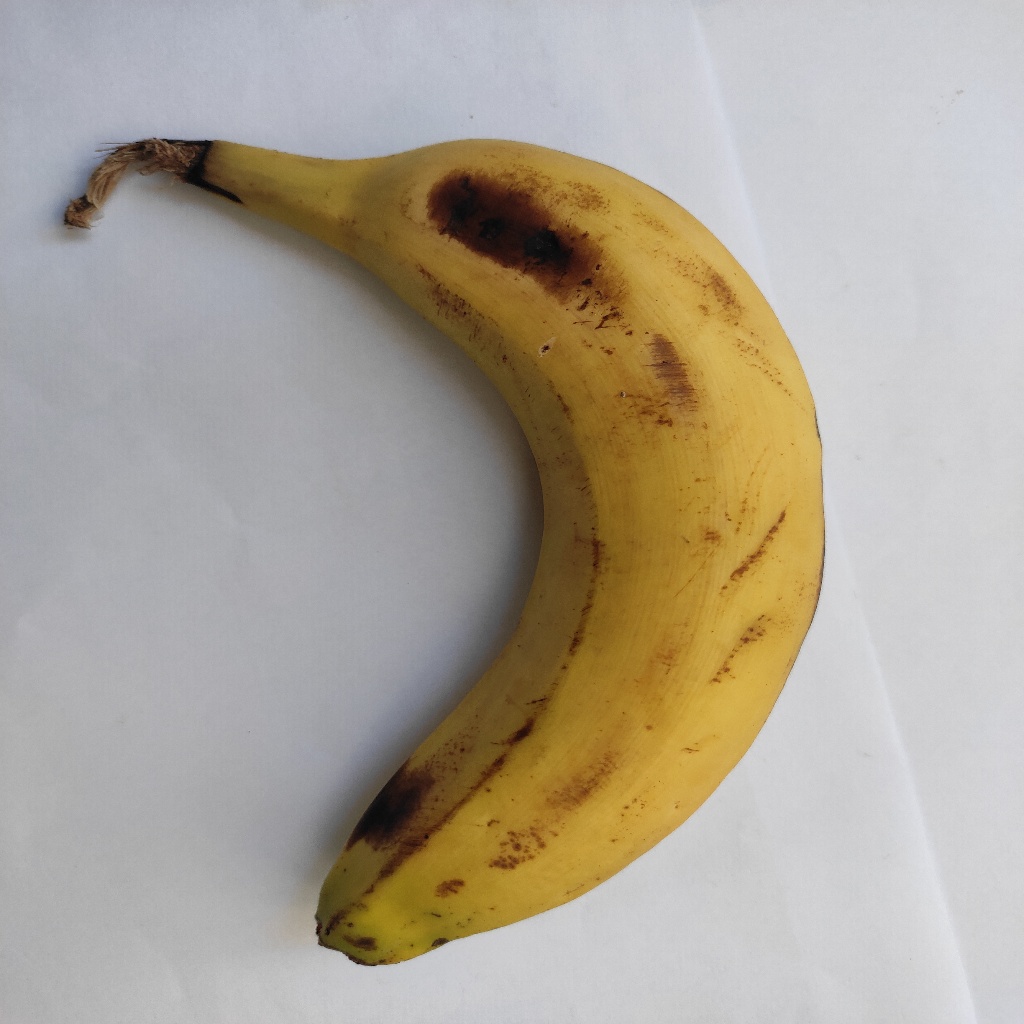
Crop: banana
Quality class: Class_B